Jakob Ingebrigtsen

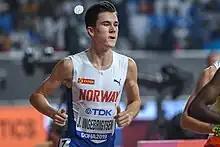

On 20 February, at the PSD Bank Meeting in Düsseldorf, Ingebrigtsen set a world under-20 record in the short track 1500 metres, with a time of 3:36.02. At the European Indoor Championships in Glasgow, Ingebrigtsen won the 3000 metres and placed second behind Marcin Lewandowski in the 1500 metres, in times of 7:56.18 and 3:43.23, respectively. On 5 July, Ingebrigtsen set a new personal best in the 1500 metres when he ran 3:30.16 at the Athletissima meeting for second position. On 20 July at the Anniversary Games in London, Ingebrigtsen set a new Norwegian national record and under-20 European record in the 5000 metres with a time of 13:02.03, finishing second. At the World Championships held in Doha, Ingebrigtsen placed fourth in the 1500 metres and fifth in the 5000 metres. On 19 October, Ingebrigtsen broke Sondre Nordstad Moen's Norwegian 10 kilometres national record at the Hytteplanmila in Hole, Norway, winning the race in 27:54. This time was also the fastest time by a European in 2019, and a European under-20 best.